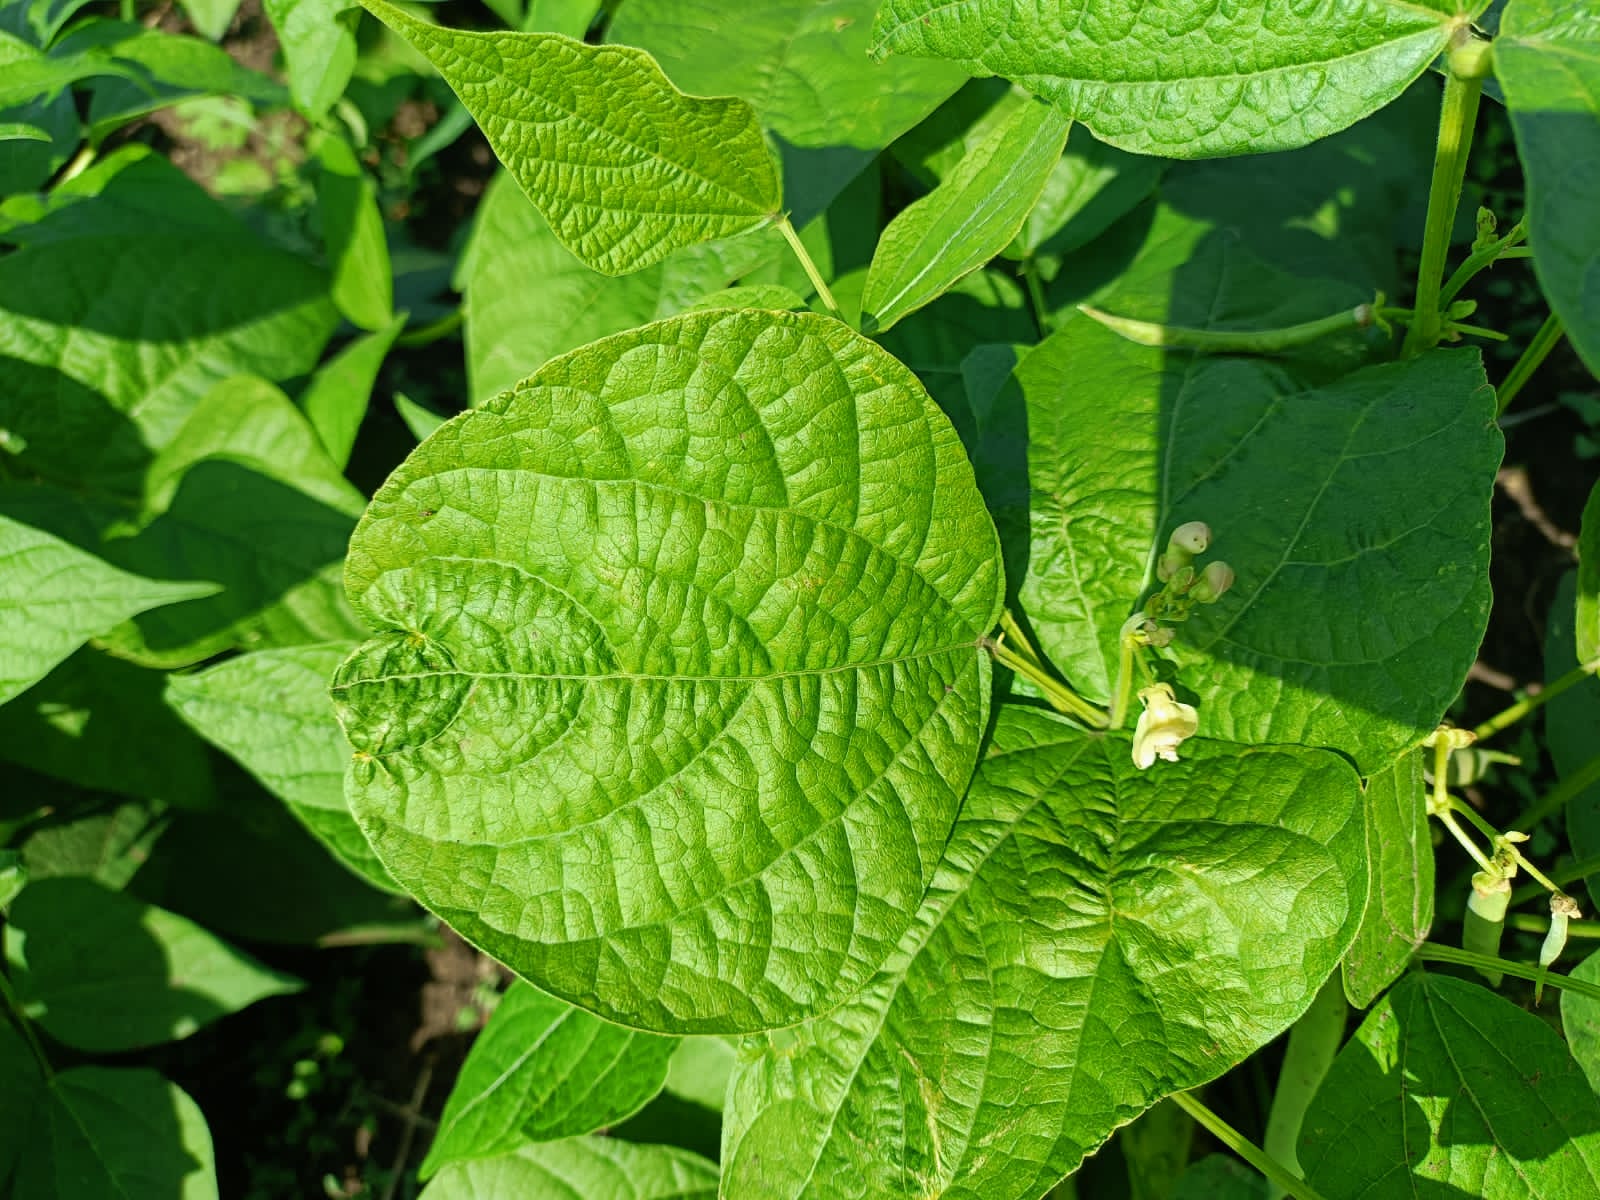
Label: Healthy